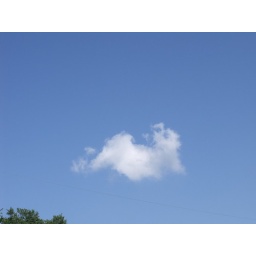
lone cloud in the glorious blue sky